Gipsy (comics)

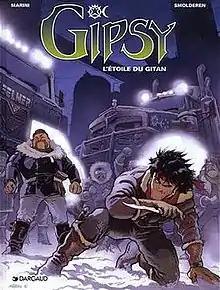
Cover of Gipsy - L'étoile du Gitan, the first volume of the French edition

Gipsy (in some translations spelled as ""Gypsy"") is a French science fiction comic series drawn by Italian-Swiss artist Enrico Marini and written by Thierry Smolderen. The eponymous main character is a charismatic Roma truck driver who works on a worldwide net of motorways as a freelance trader with his own large truck.